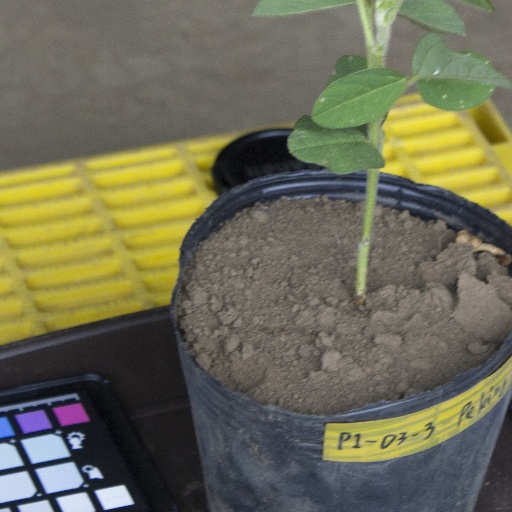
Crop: soybean